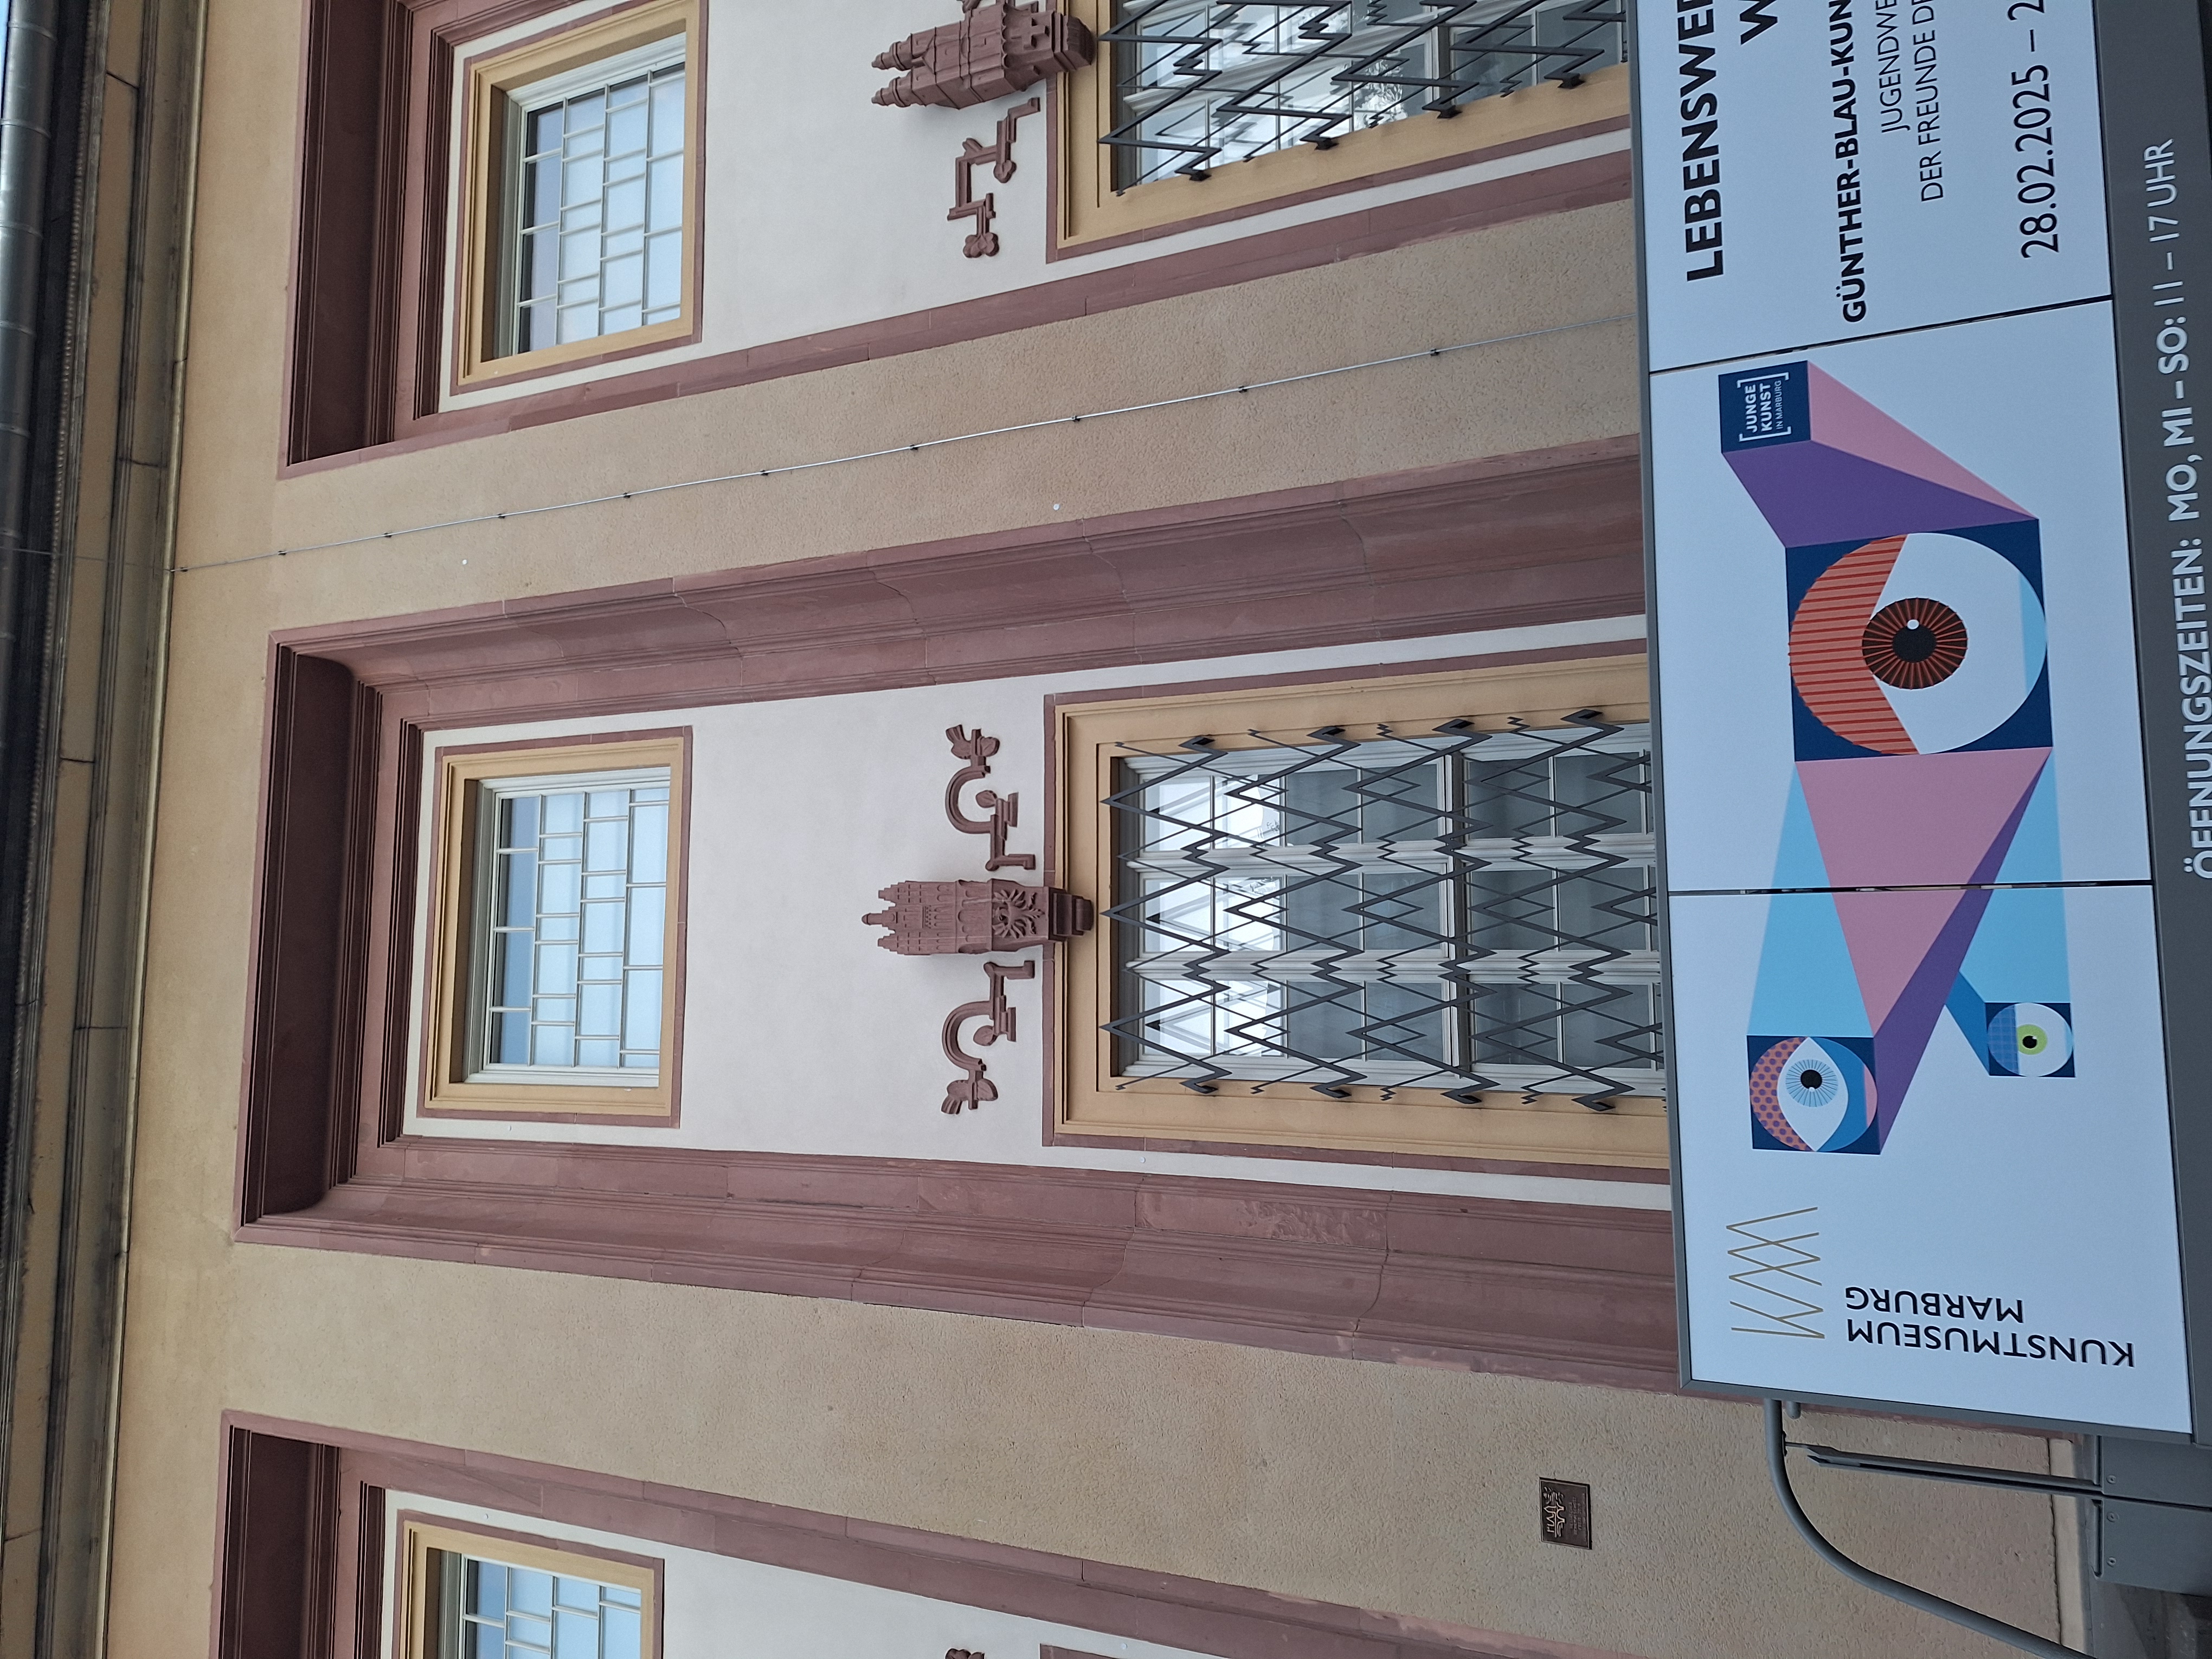
Building: Biegenstraße 11